Tony Bisignano

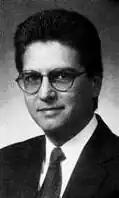
Bisignano in the 76th General Assembly

Bisignano ran for the Iowa Senate again in 2014 and was elected to represent the 17th district. He serves as the chairman of the Labor and Business Relations Committee.